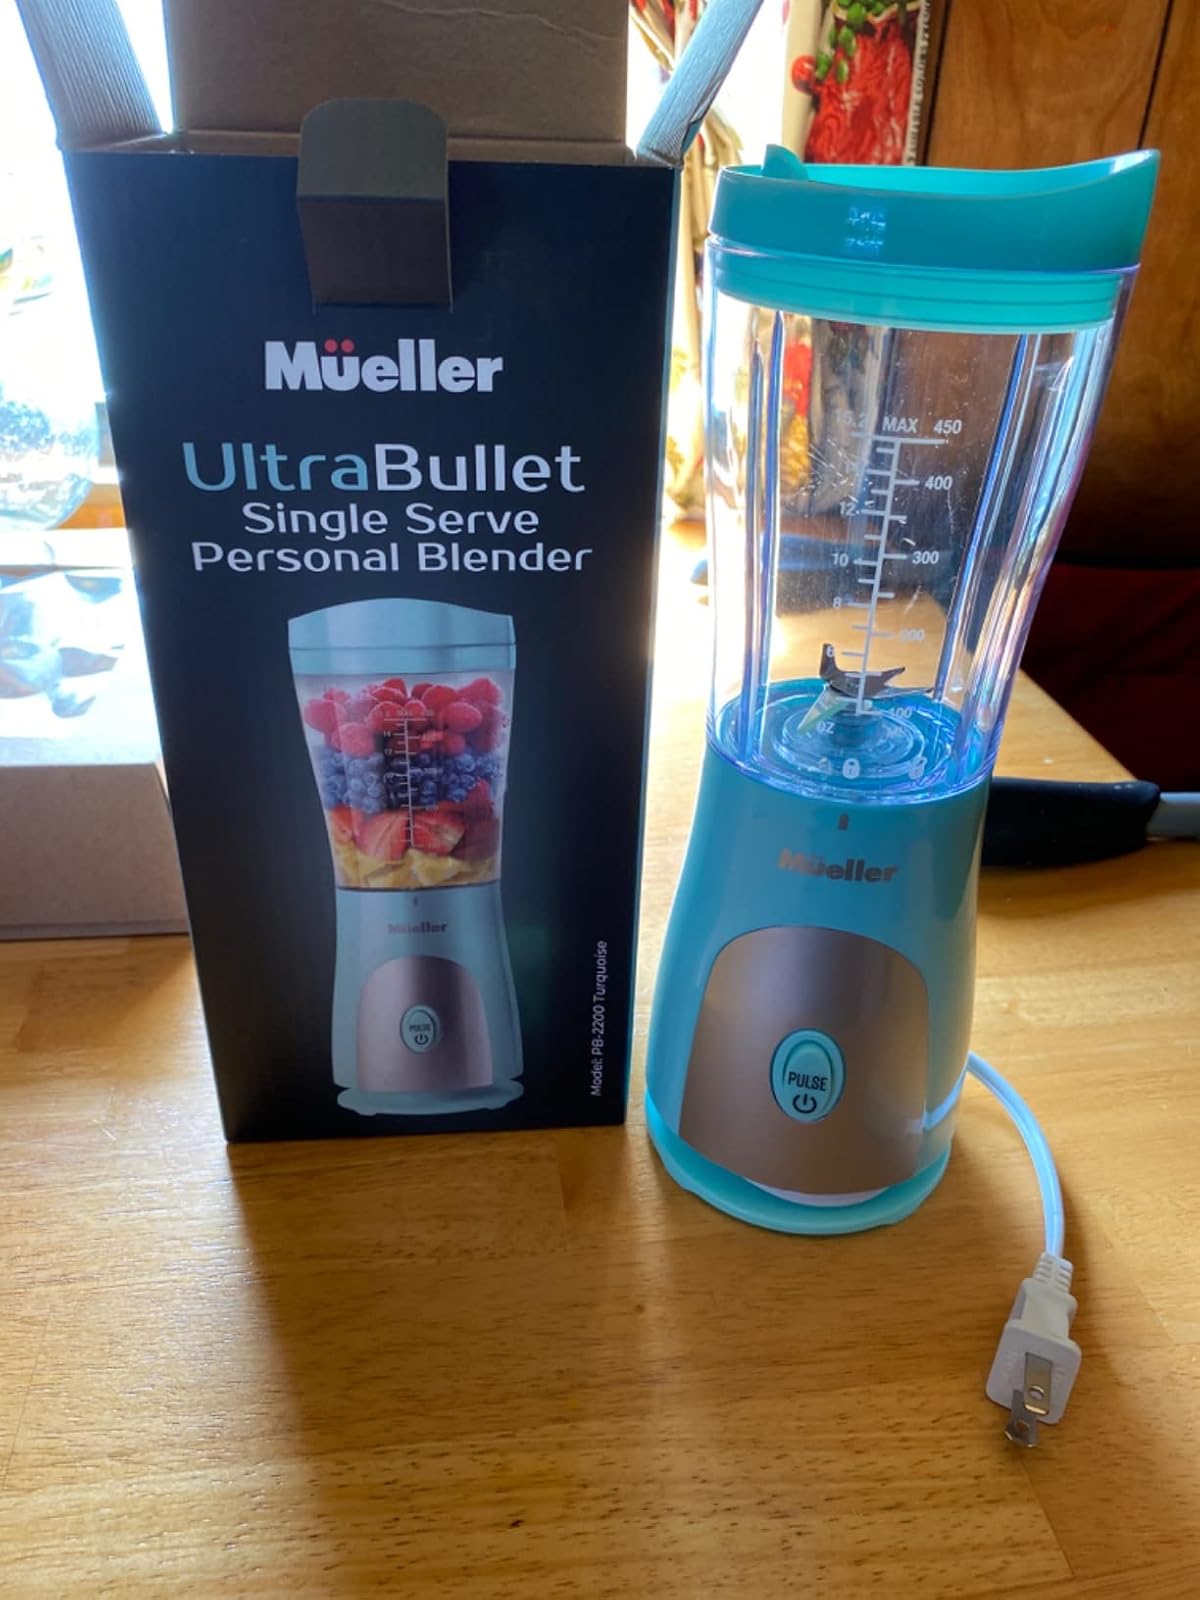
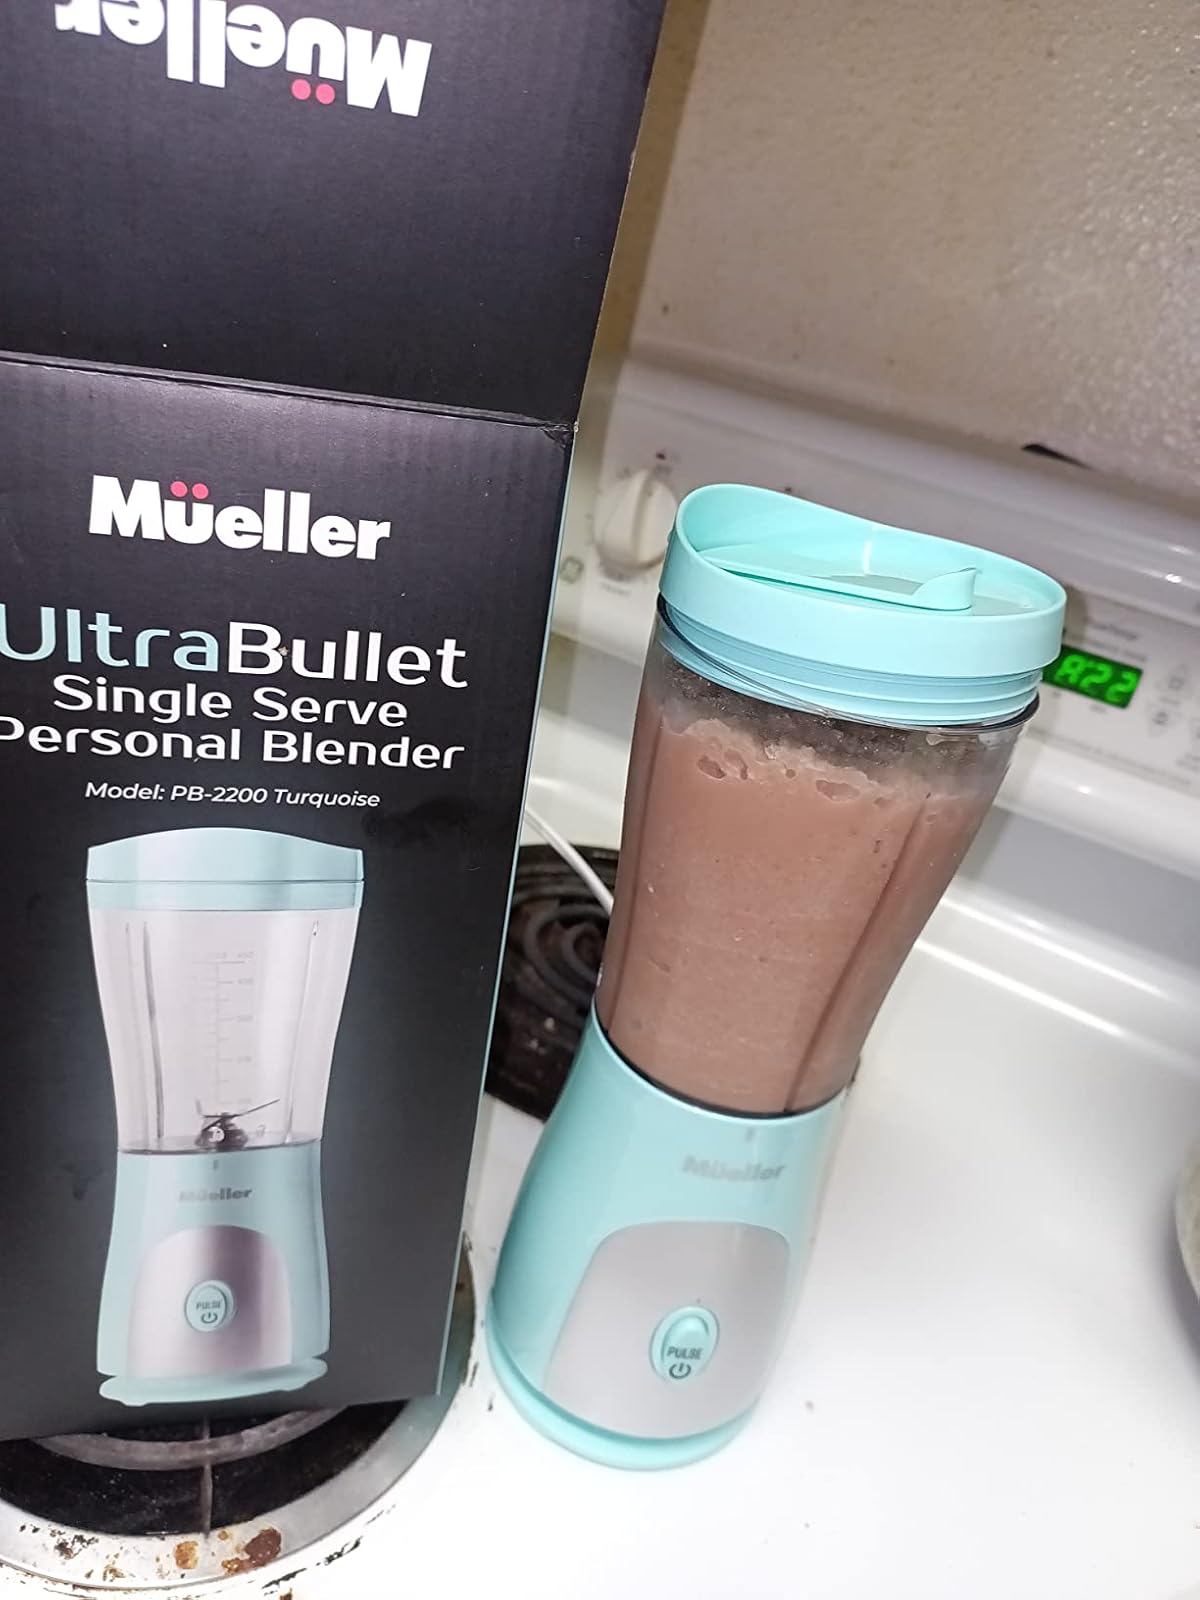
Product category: items_blender
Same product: yes